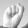
ASL letter: S